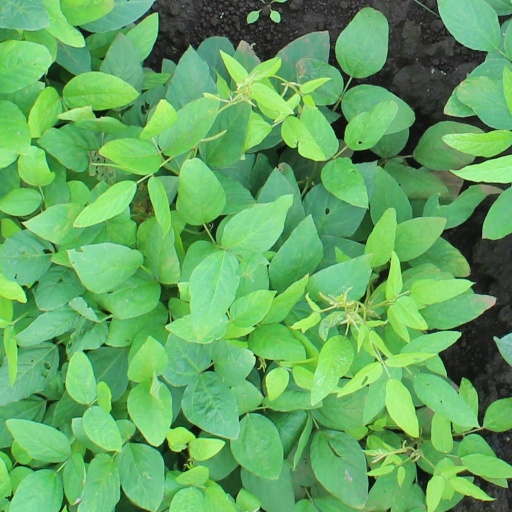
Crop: soybean